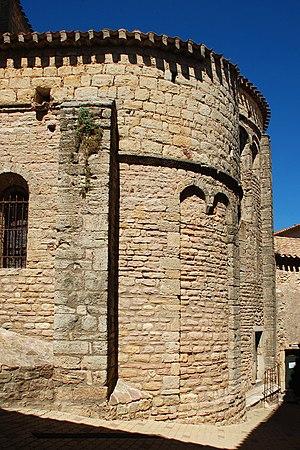
France - Languedoc - Hérault - Église Sainte-Marie de Quarante This building is indexed in the Base Mérimée, a database of architectural heritage maintained by the French Ministry of Culture,
L'église Sainte-Marie est une église romane située à Quarante dans le département français de l'Hérault en région Occitanie.